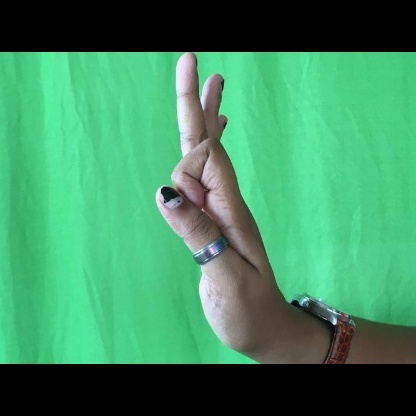
Mudra: Aralam